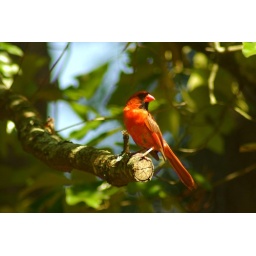
A bird in the tree is worth.....